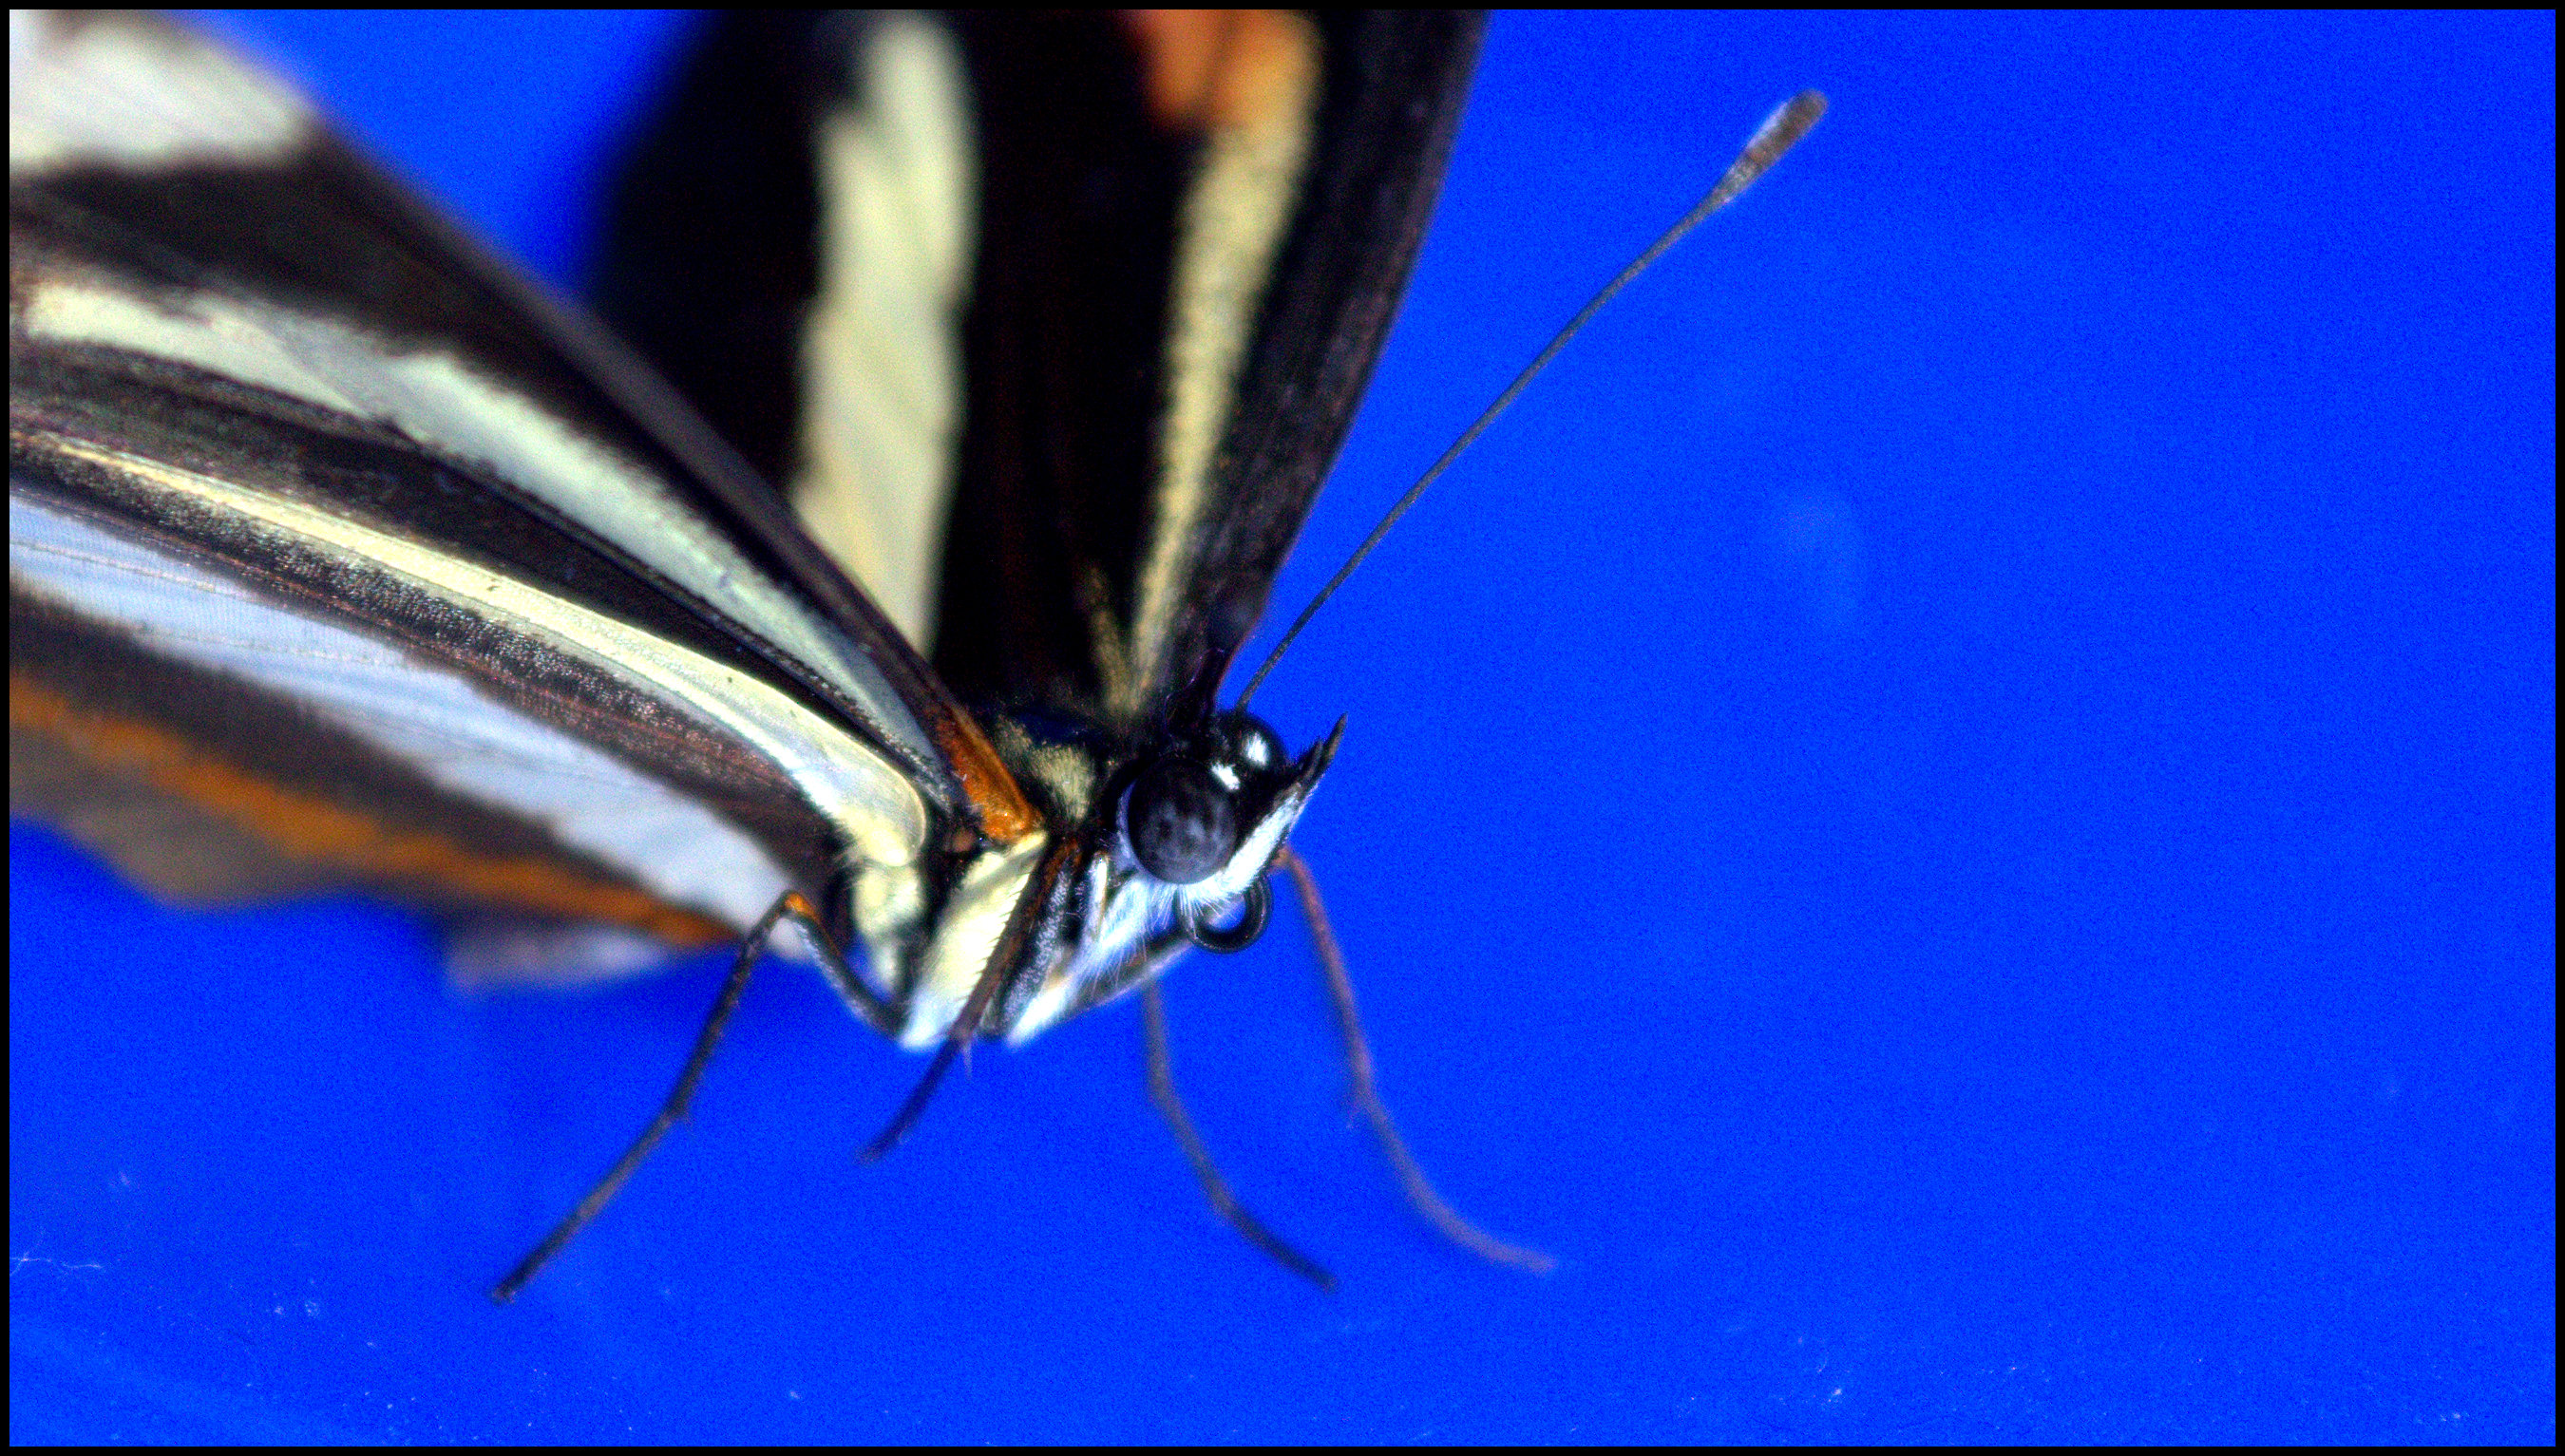
wing, insect, biology, blue, butterfly, fauna, invertebrate, close up, macro photography, organism, arthropod, moths and butterflies